Uranium glass

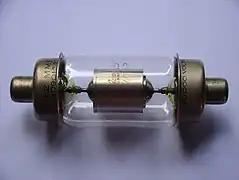
Uranium glass used as lead-in seals in a vacuum capacitor

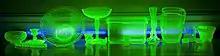
Uranium glassware glowing under ultraviolet light

Uranium glass is glass which has had uranium, usually in oxide diuranate form, added to a glass mix before melting for colouration. The proportion usually varies from trace levels to about 2% uranium by weight, although some 20th-century pieces were made with up to 25% uranium.